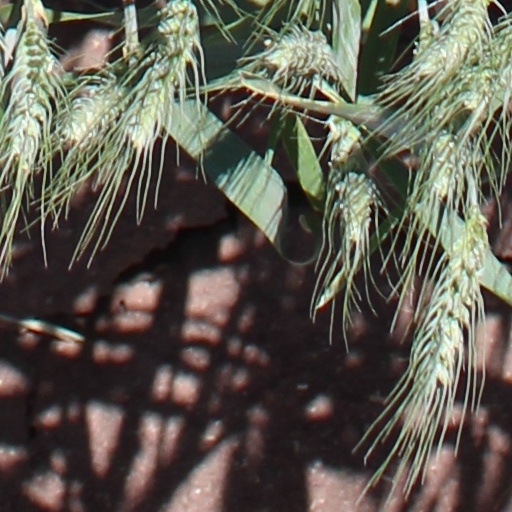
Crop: wheat